Violaine Aernoudts

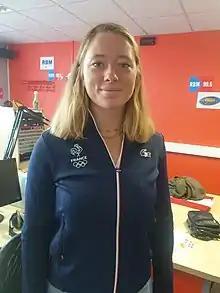
Violaine Aernoudts in 2021

Violaine Aernoudts (born 23 October 1999) is a French rower. She competed in the women's quadruple sculls event at the 2020 Summer Olympics.